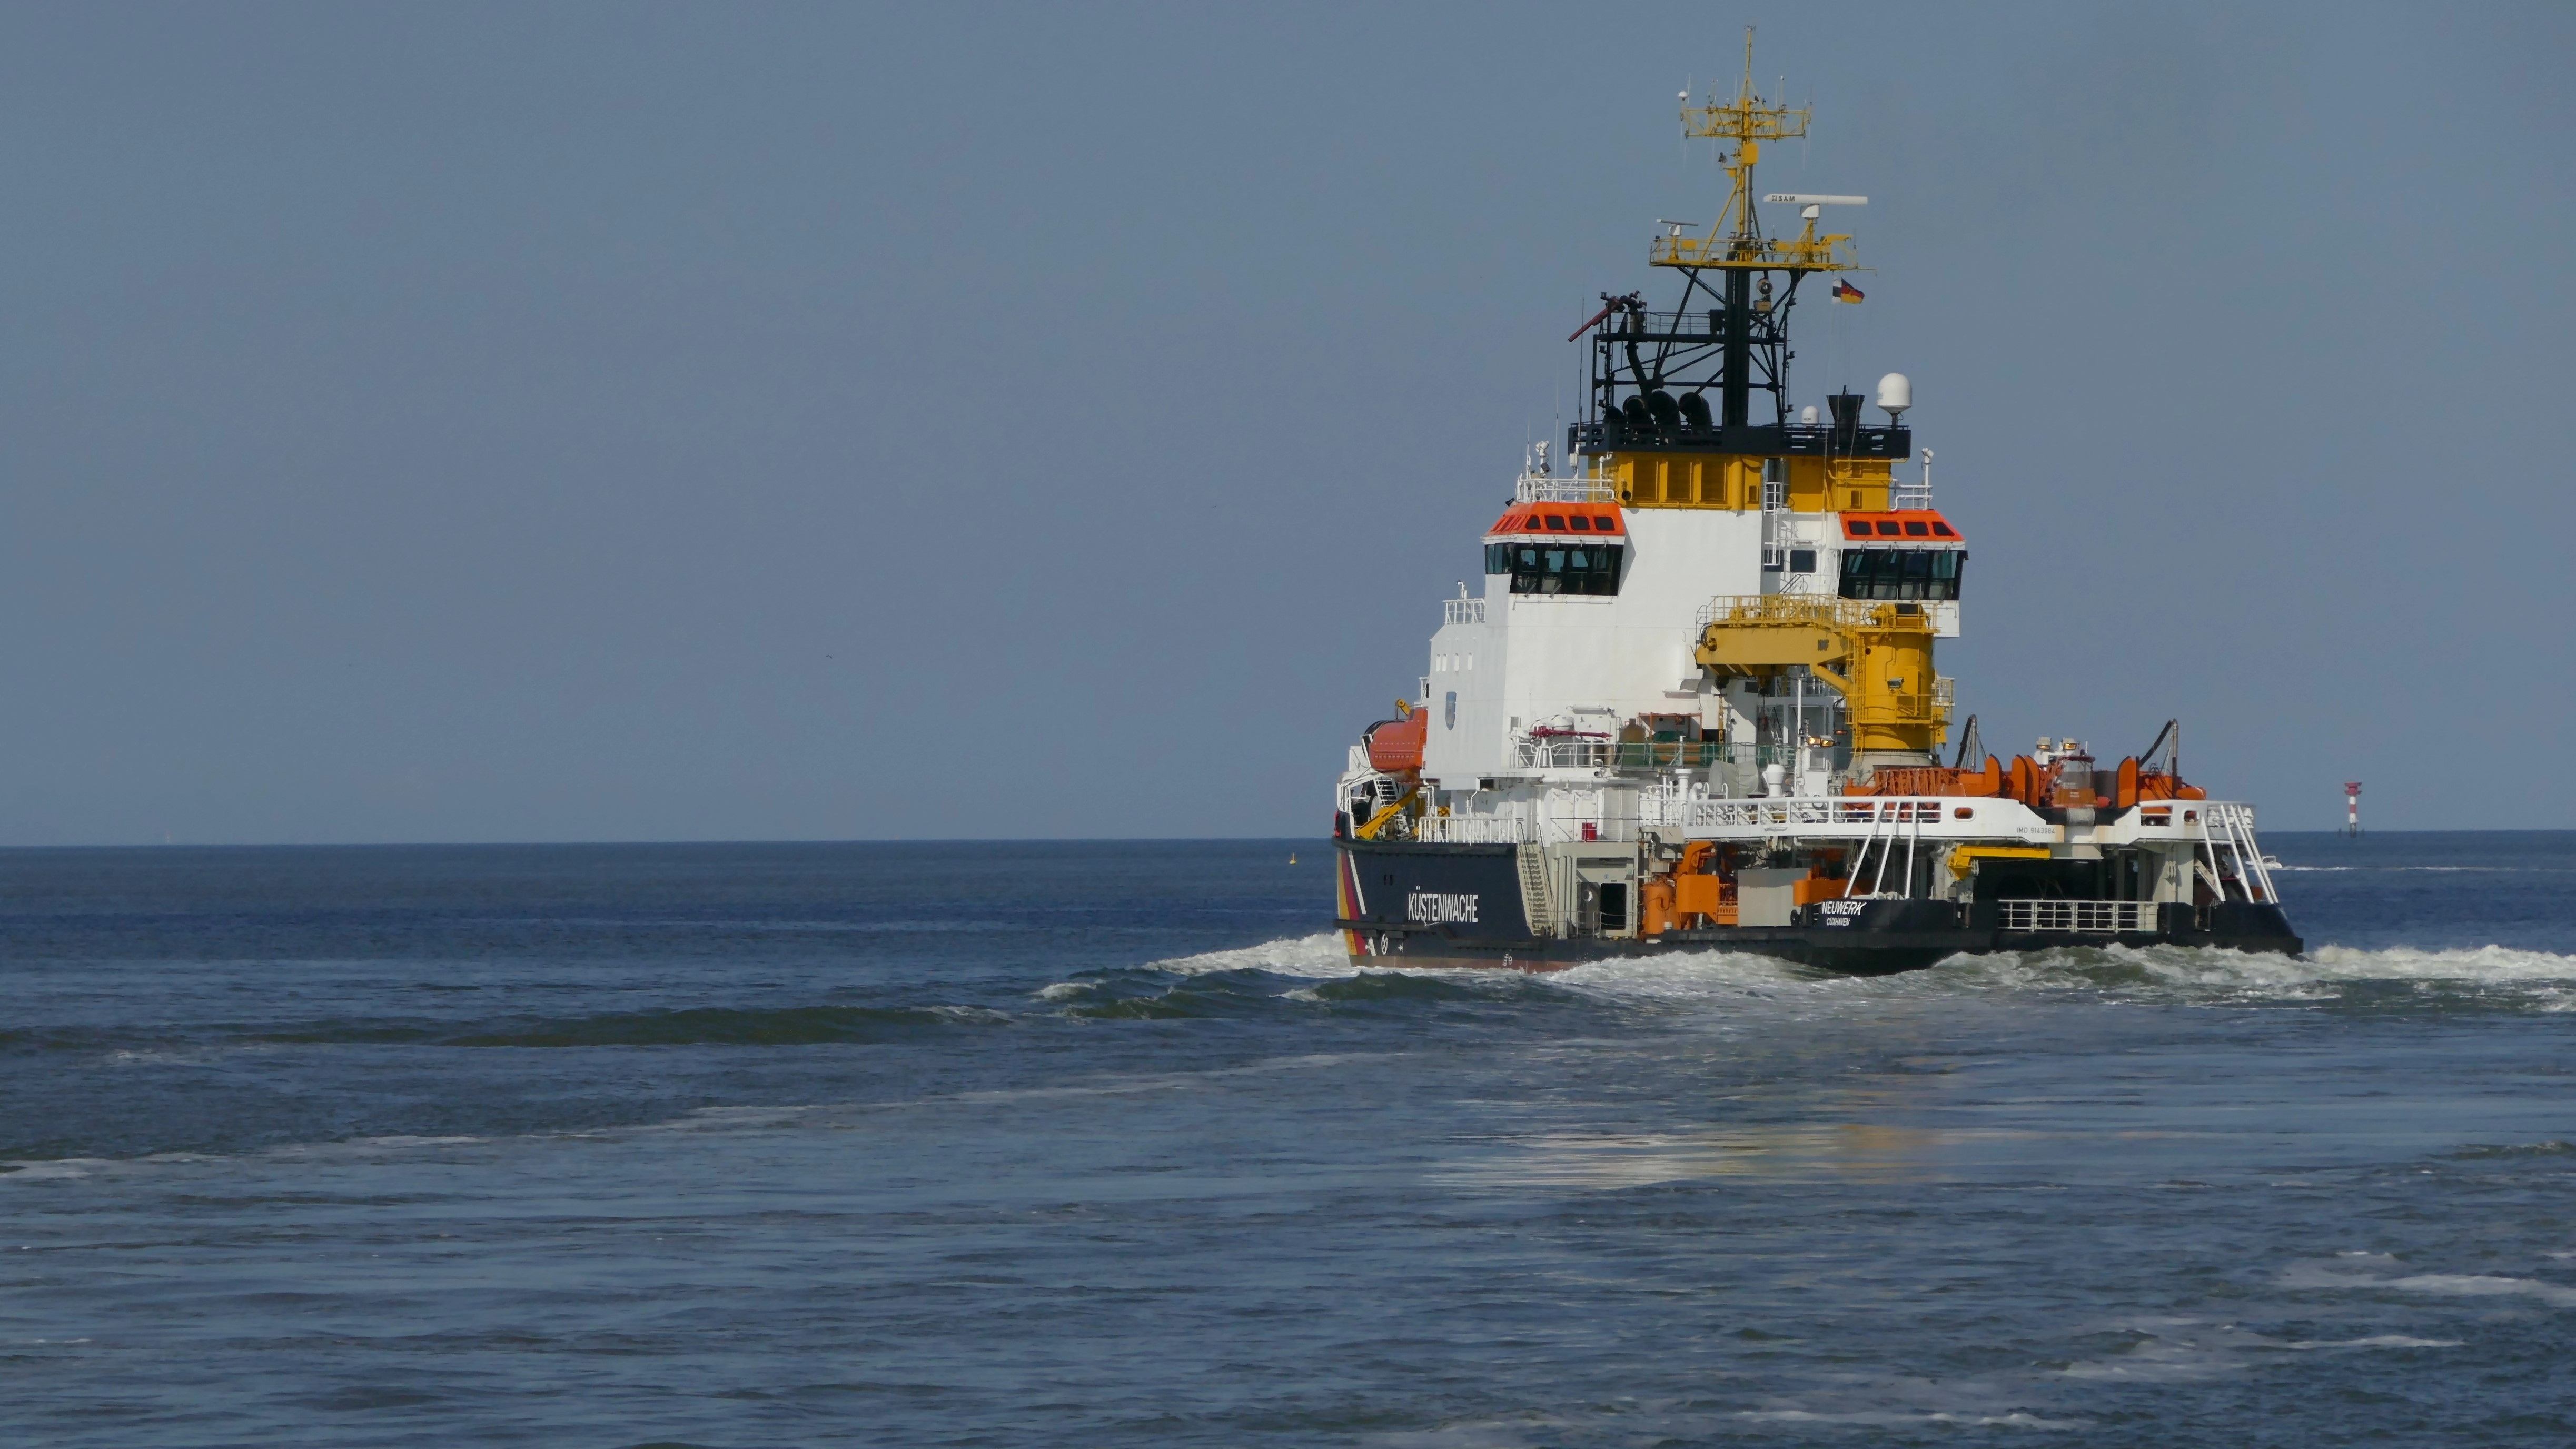
sea, coast, water, ocean, ship, vehicle, arctic, ferry, lifeboat, channel, shipping, tugboat, watercraft, jade, coast guard, freight transport, research vessel, offshore drilling, anchor handling tug supply vessel, platform supply vessel